Transport in Aberdeen

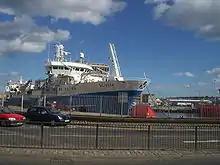
Fisheries Research Vessel "Scotia" in Aberdeen Harbour

Aberdeen Harbour was the first publicly limited company in the United Kingdom and is today the principal commercial port in northern Scotland and an international port for general cargo, roll-on/roll-off and container traffic. The harbour also serves NorthLink Ferries, which sail to Kirkwall, Orkney and Lerwick, Shetland. The Aberdeen Maritime Museum (on Shiprow in the city centre) includes exhibitions and displays which tell the story of the harbour and its role in the economy and development of the city.